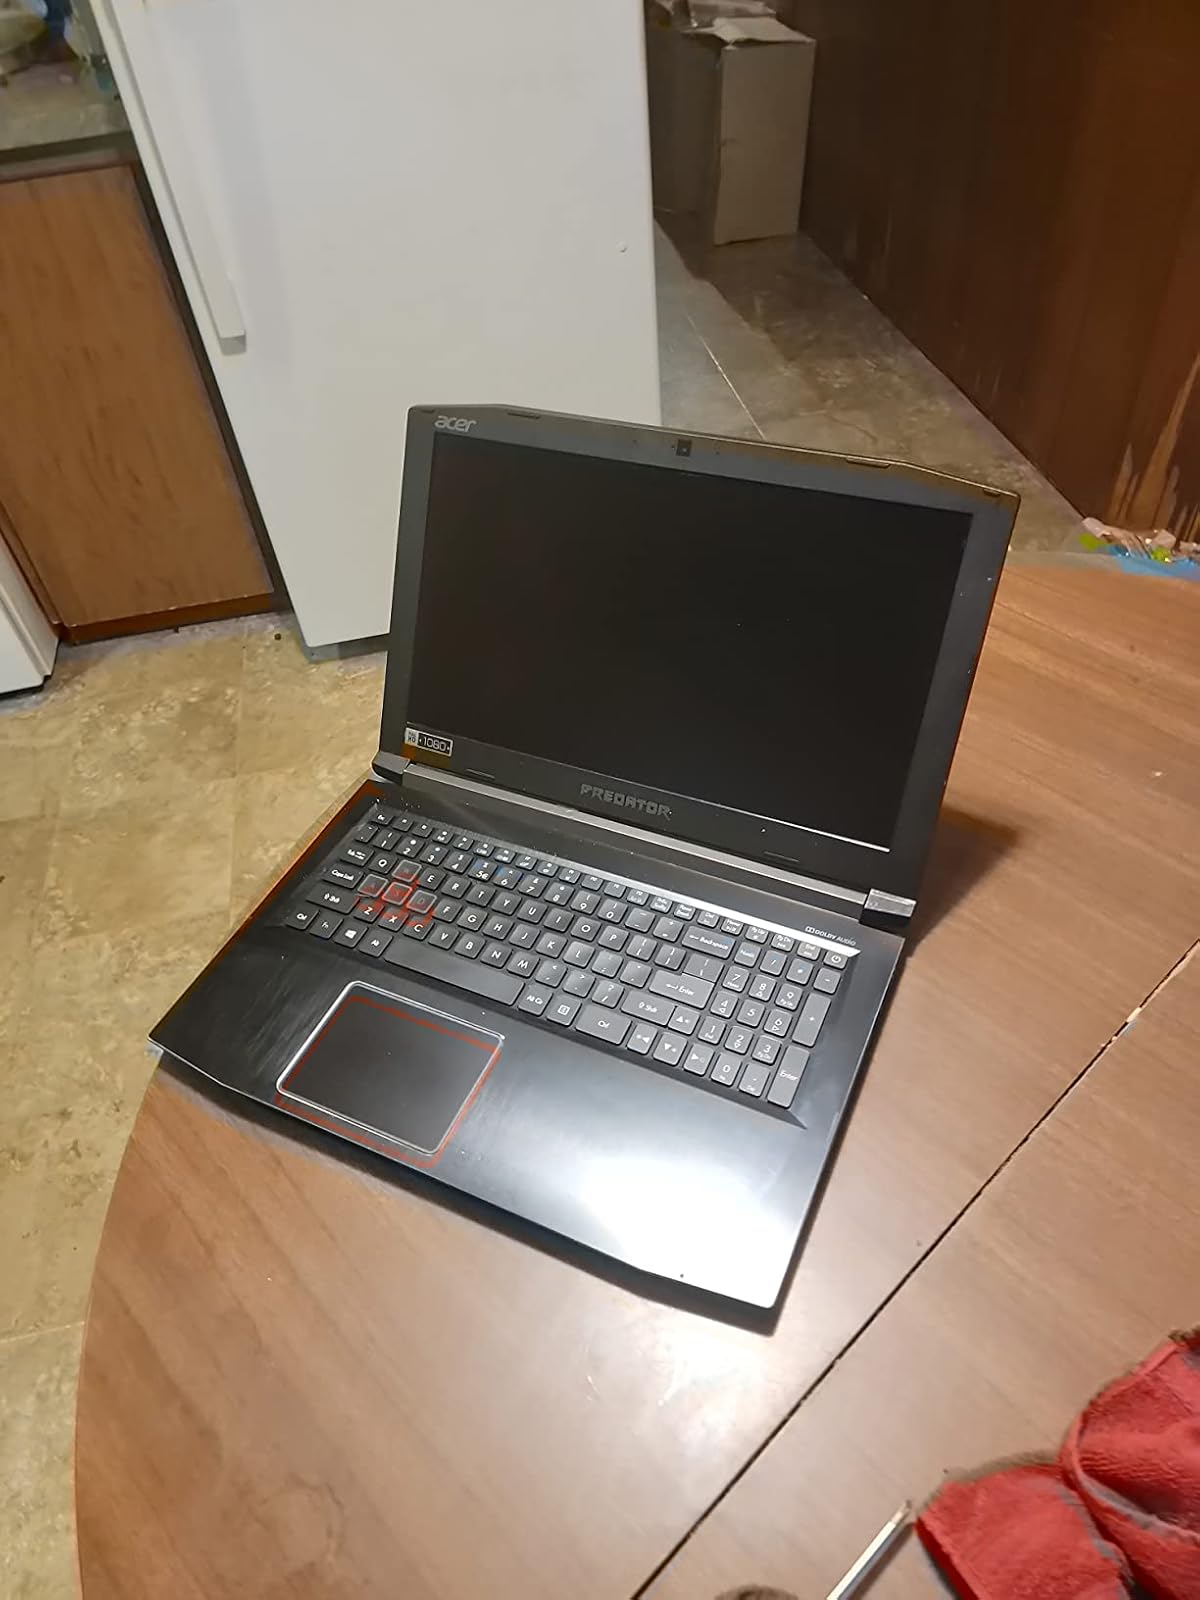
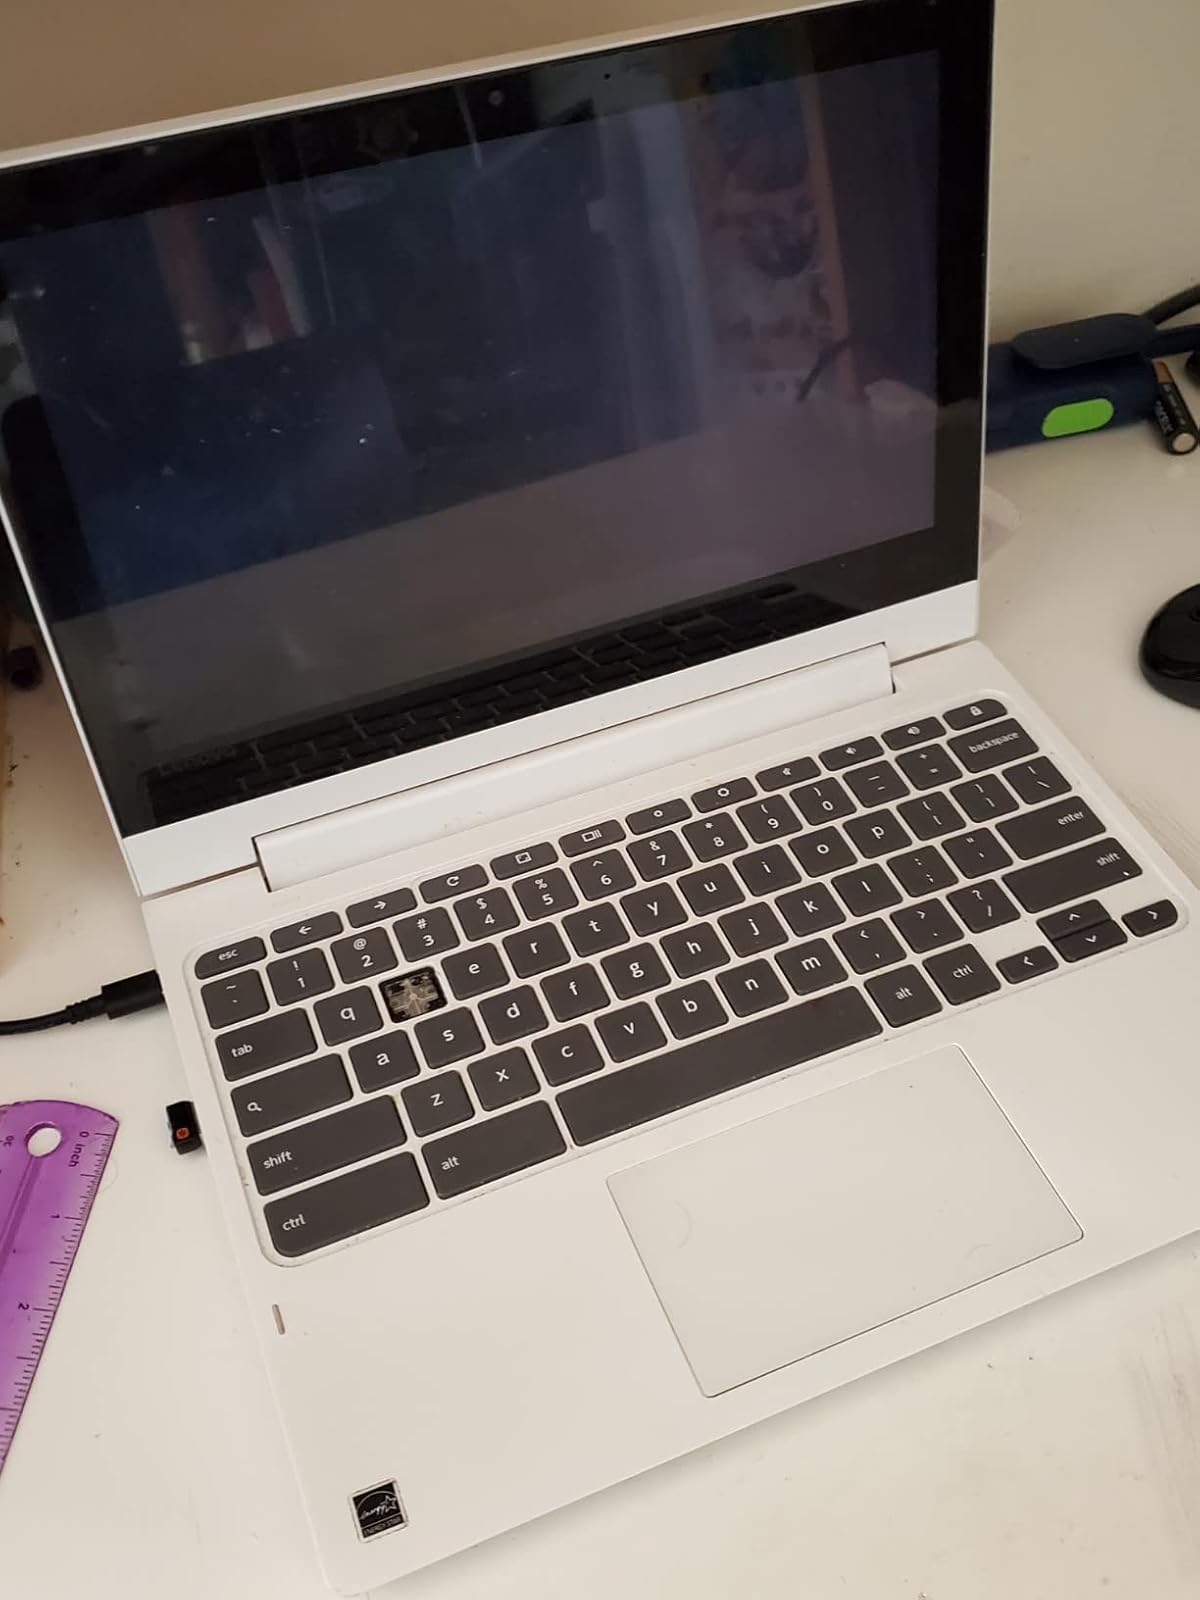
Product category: laptop
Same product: no